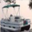
Label: ship